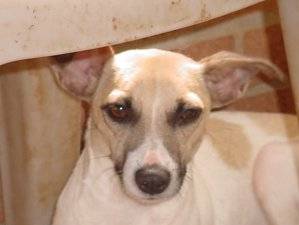
Label: dog